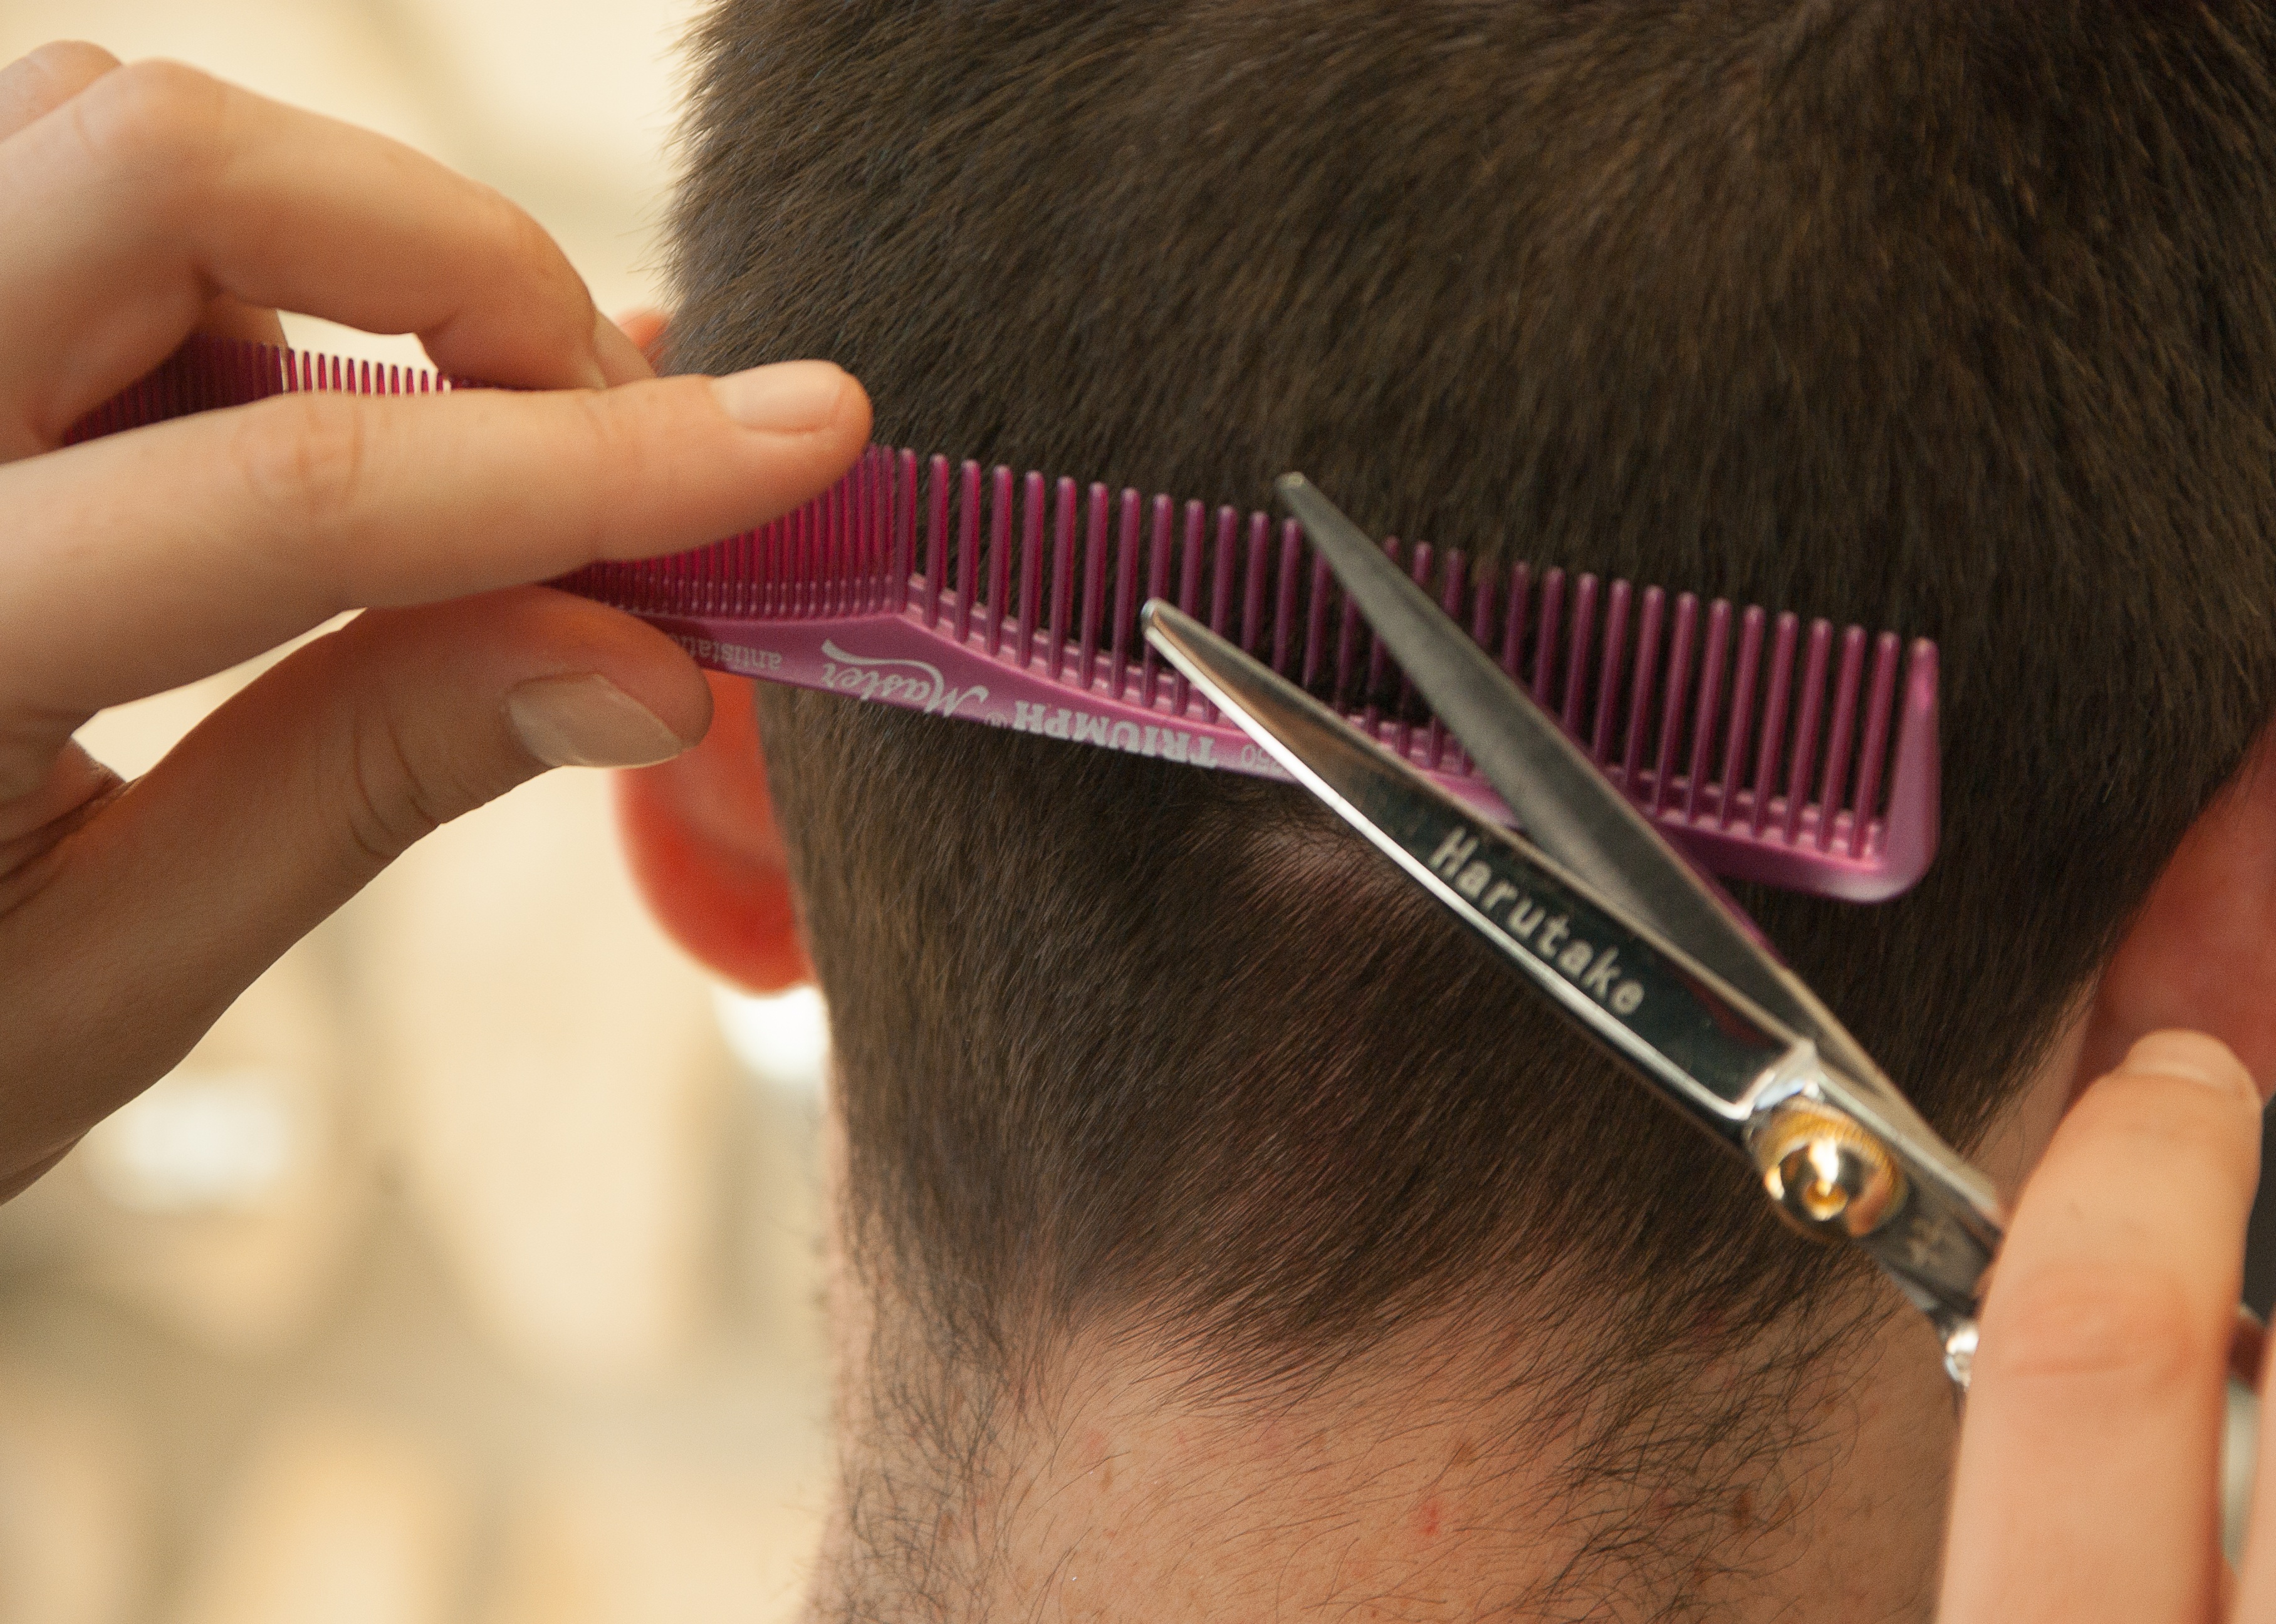
hair, ear, hairstyle, braid, eyebrow, long hair, nose, head, organ, hairdresser, scissors, comb, hair cut, fashion accessory, hair accessory